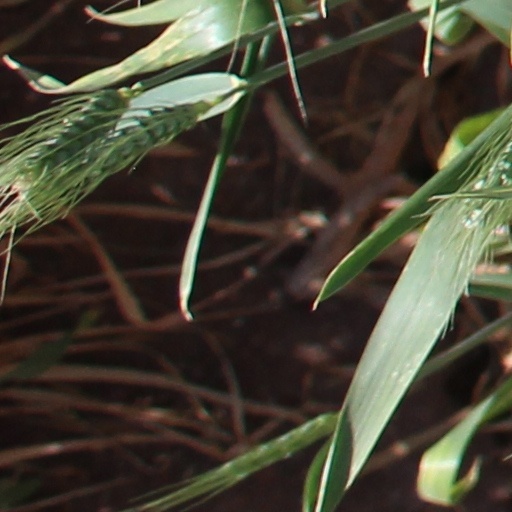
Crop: wheat